Chew Stoke

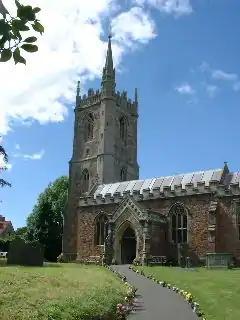
St Andrews Church, Chew Stoke

St Andrew's Church, a Grade II* listed building on the outskirts of Chew Stoke, was constructed in the 15th century and underwent extensive renovation in 1862. The inside of the church is decorated with 156 angels in wood and stone, and the church includes a tower with an unusual spirelet on the staircase turret. In the tower hang bells cast by the Bilbie family.